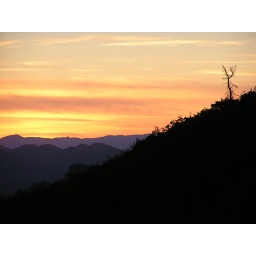
The dead pine tree standing above the scrub oak gave me the incentive for this picture.